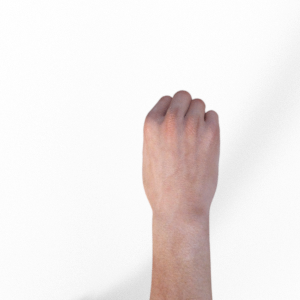
Label: rock